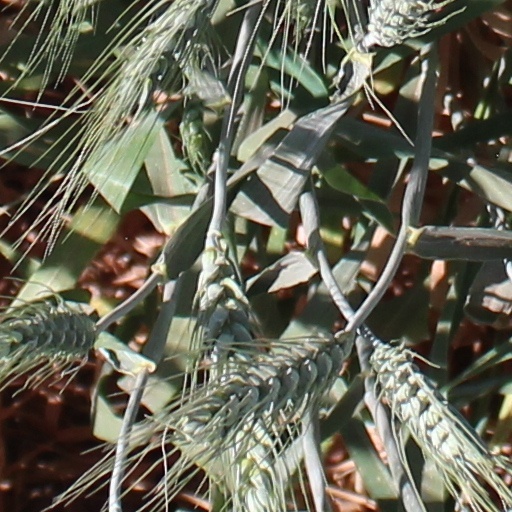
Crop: wheat